Sibin Slavković

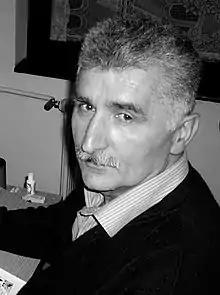
Sibin Slavković at work

Sibin Slavković (born 1953 in Žunjevići, Yugoslavia) is a Serbian comic book artist, illustrator and editor.